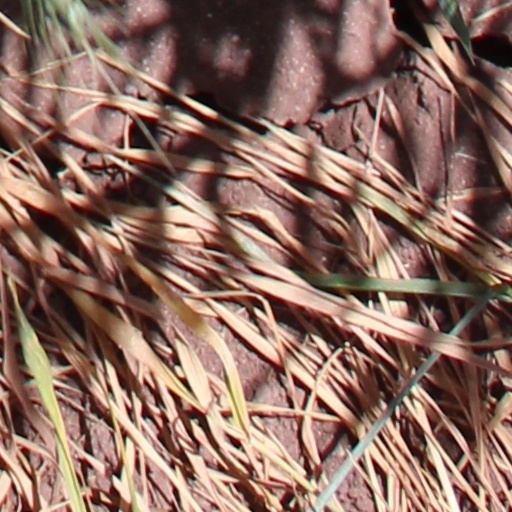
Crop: wheat